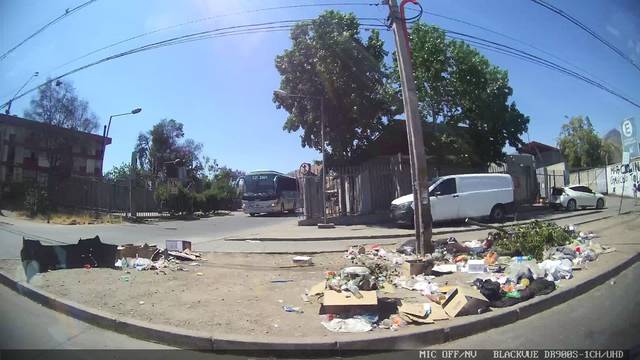
Region: Chile
Coordinates: -33.381, -70.648